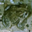
Label: frog